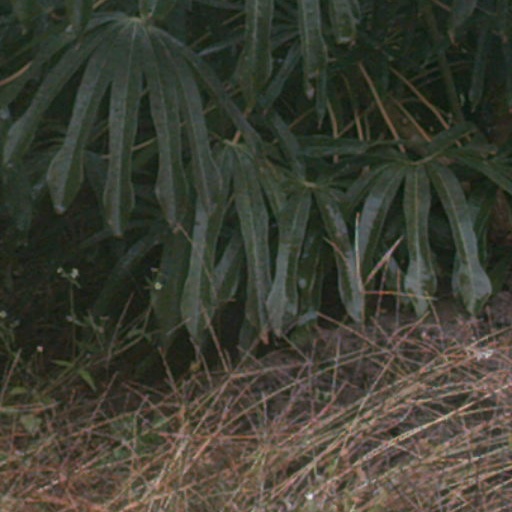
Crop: cassava